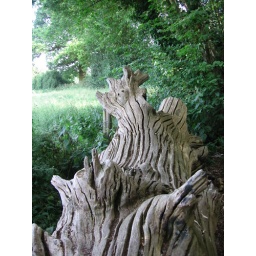
Here is the pig dog log up close. it has amazing striations in the wood.